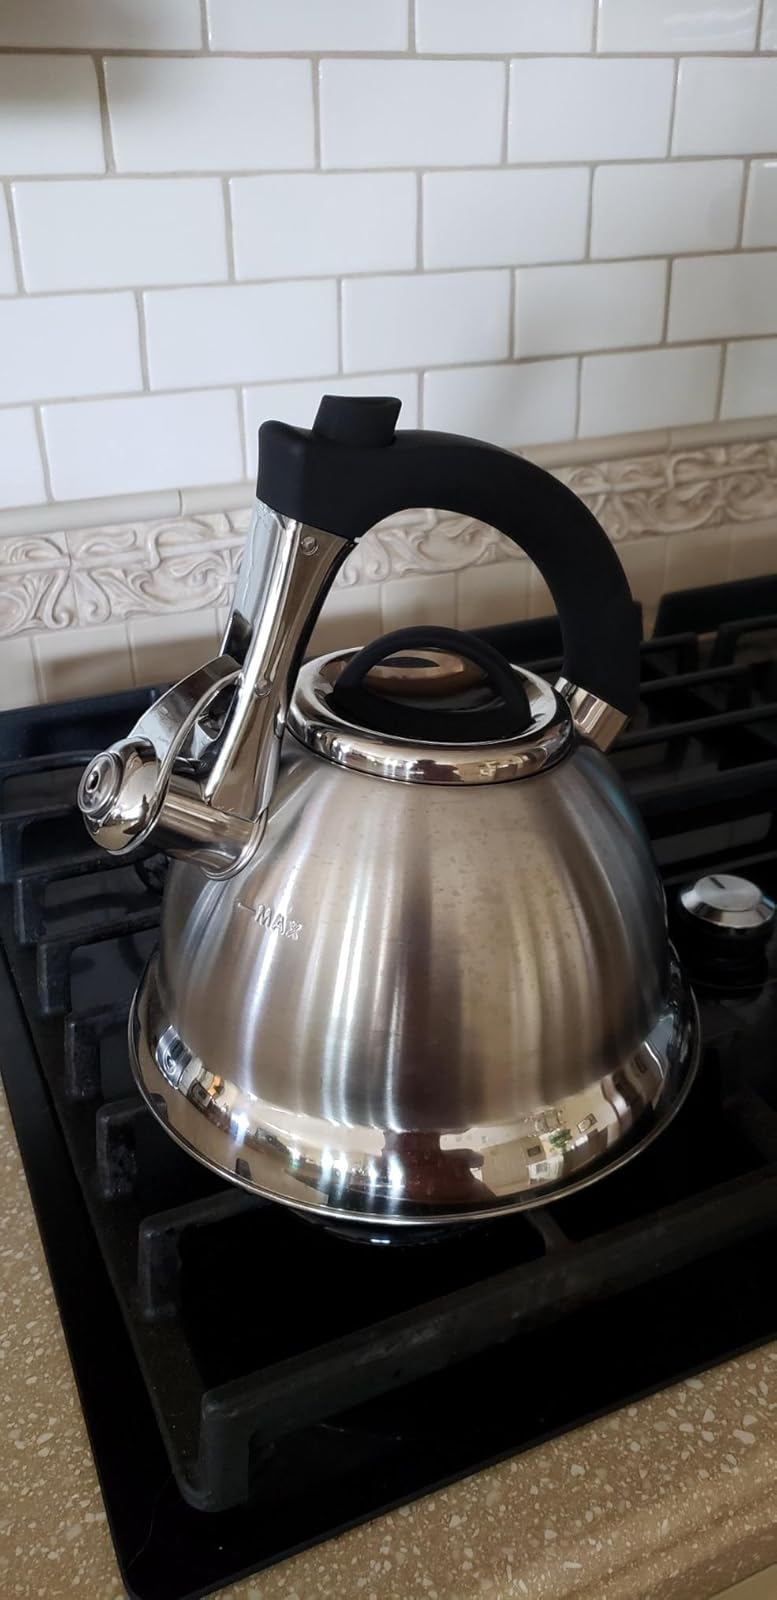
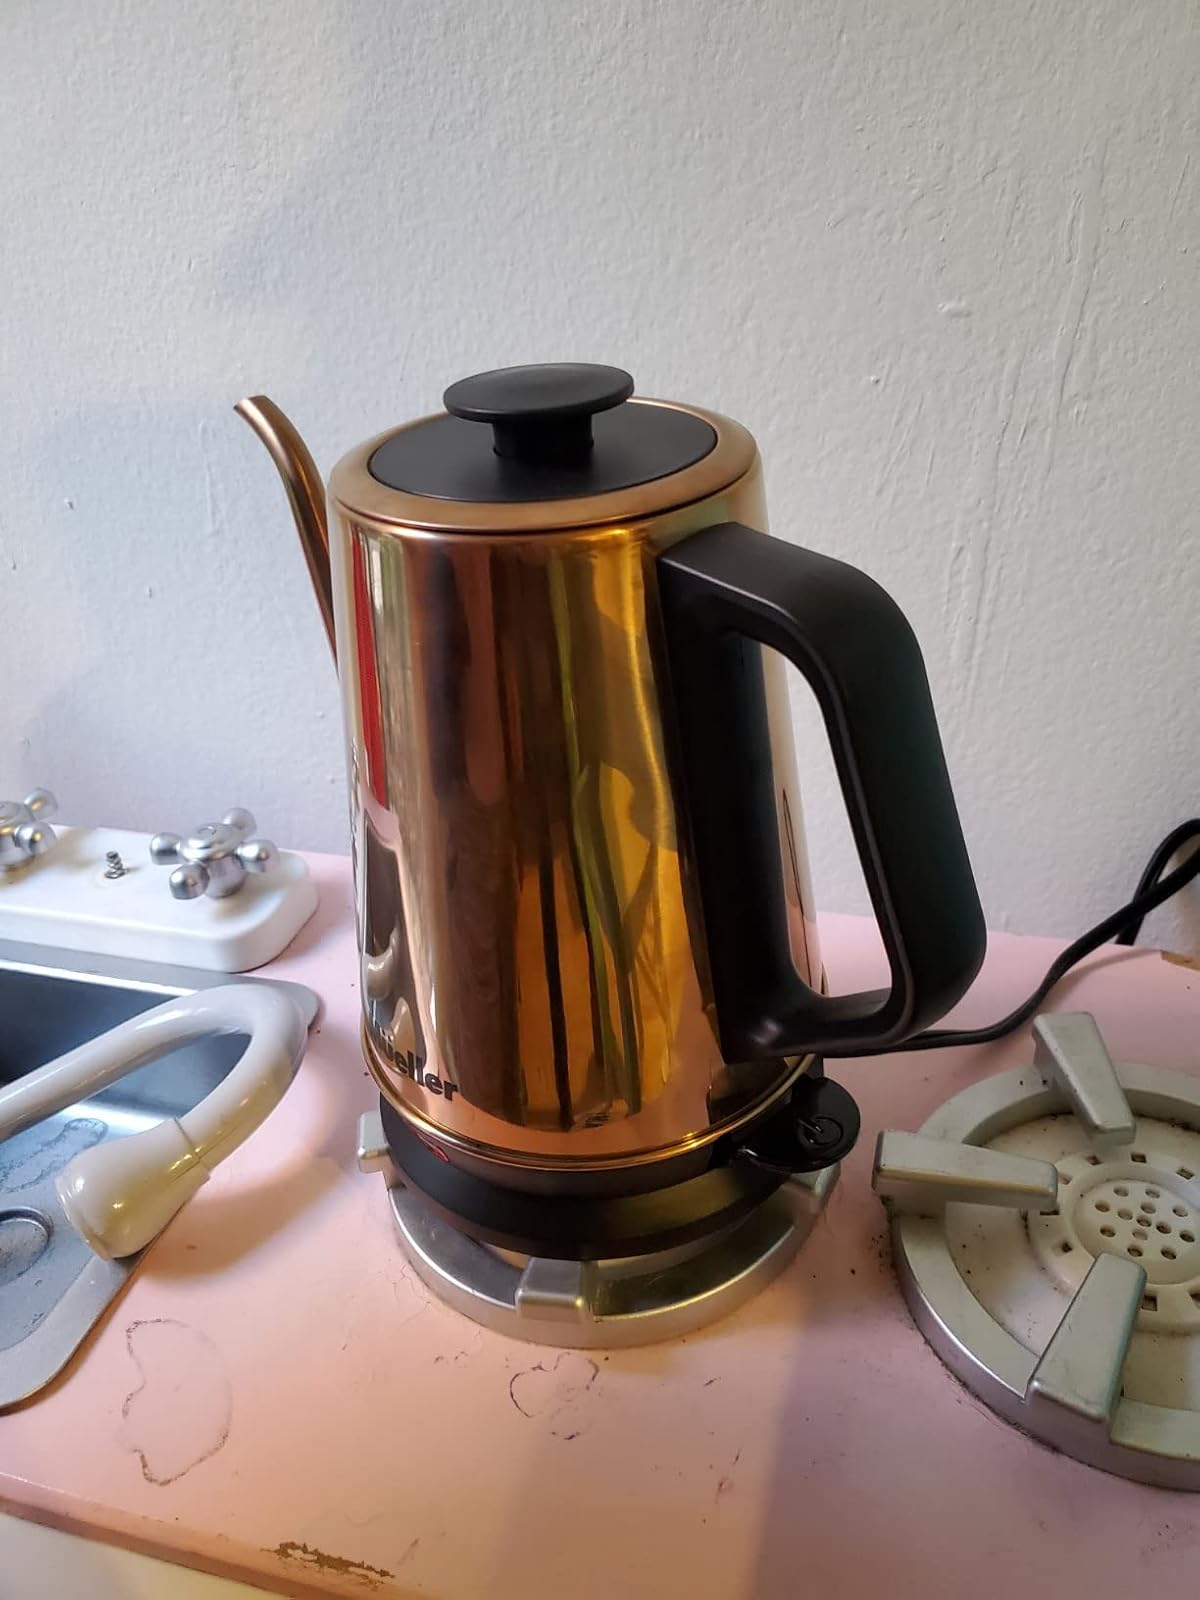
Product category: items_kettle
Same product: no